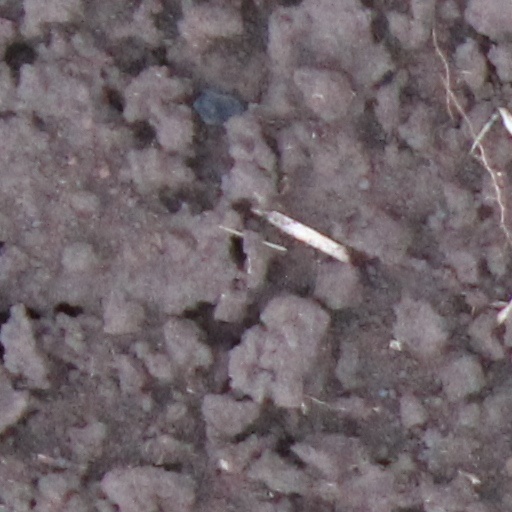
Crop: wheat